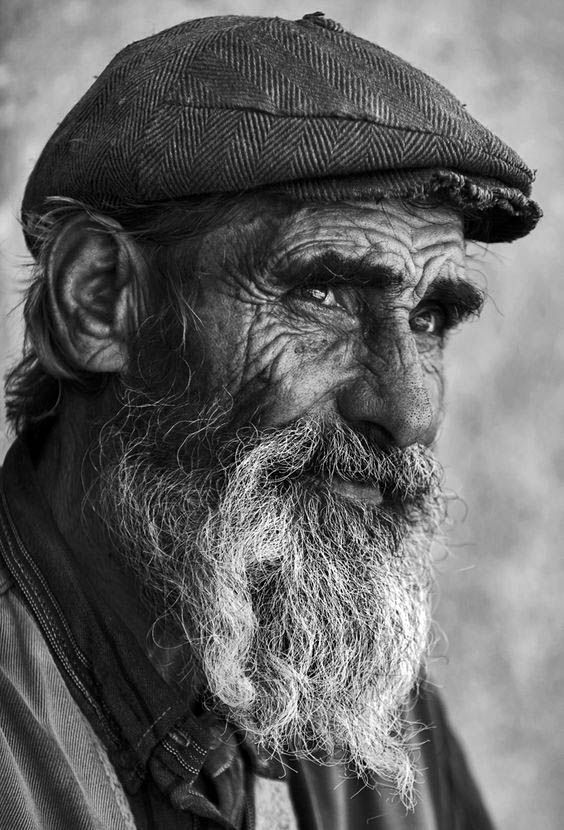
Label: Colored